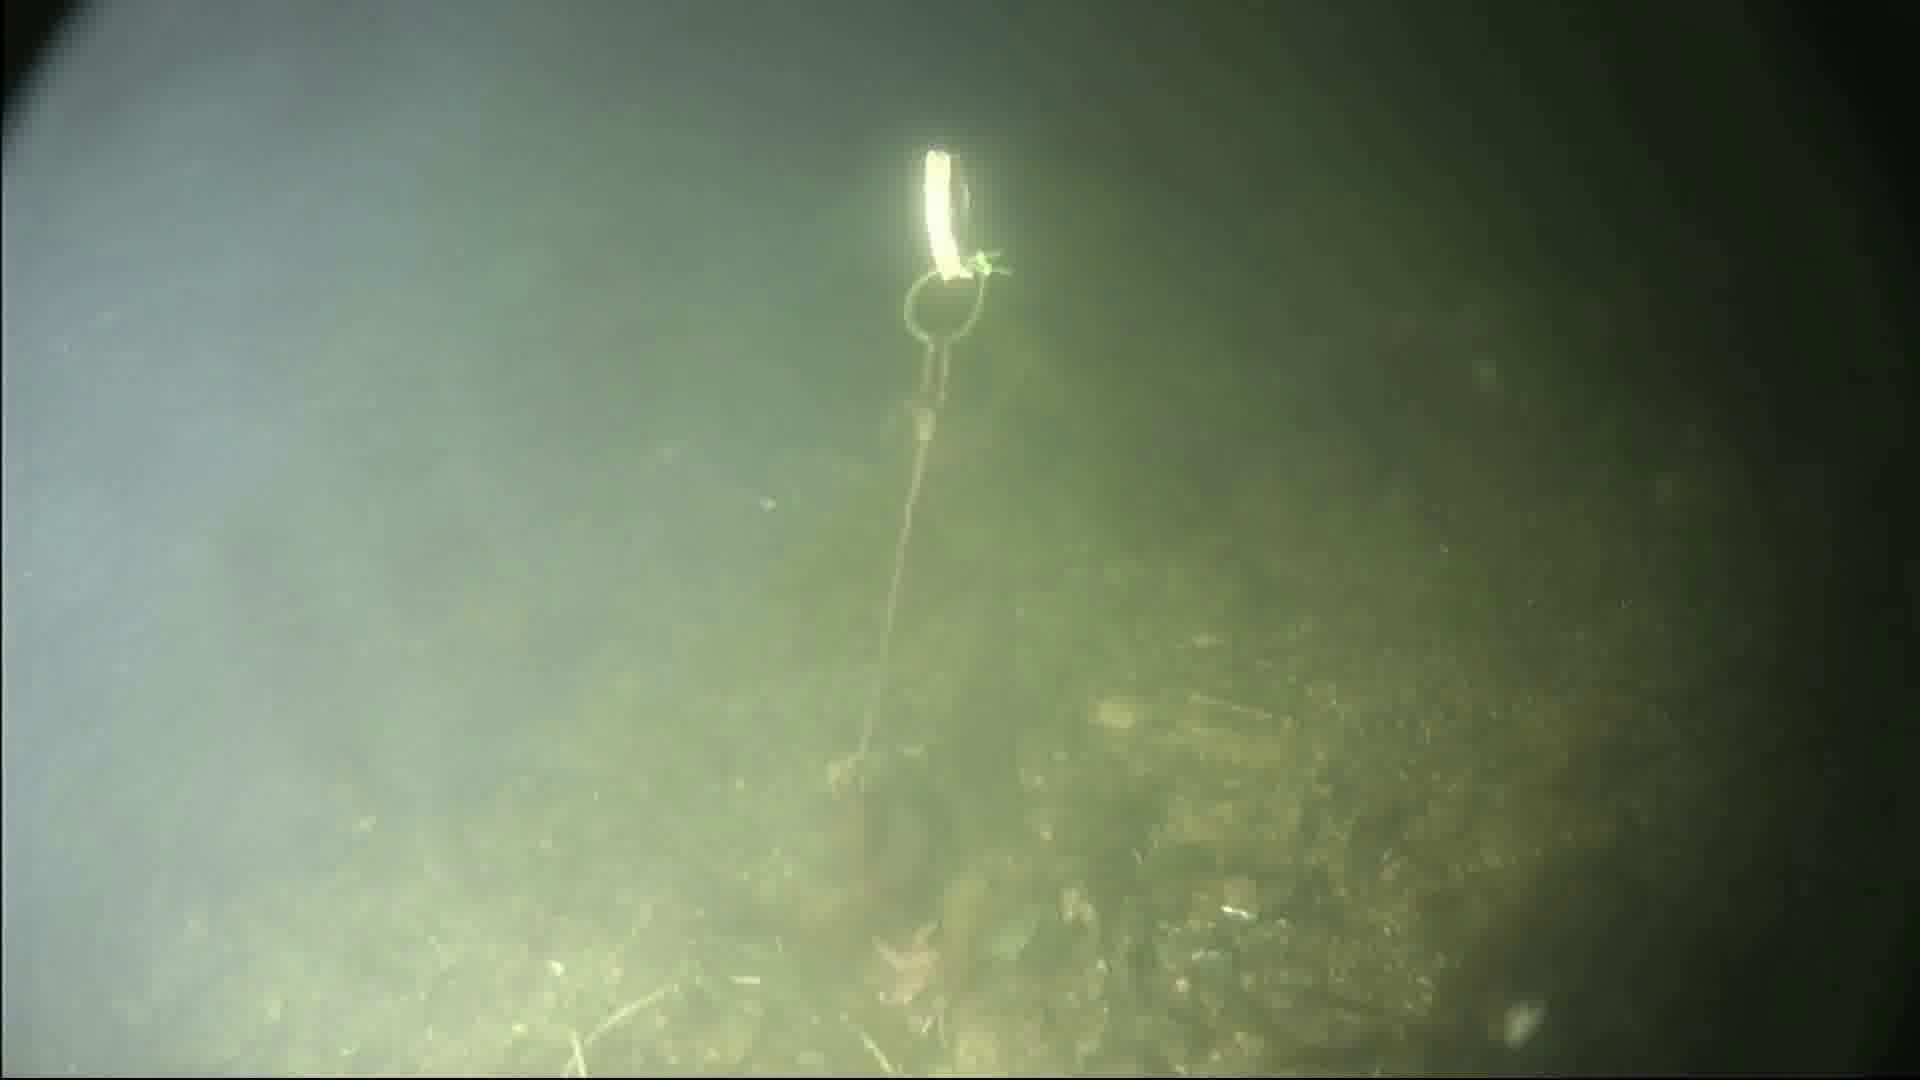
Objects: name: starfish
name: crab
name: small_fish